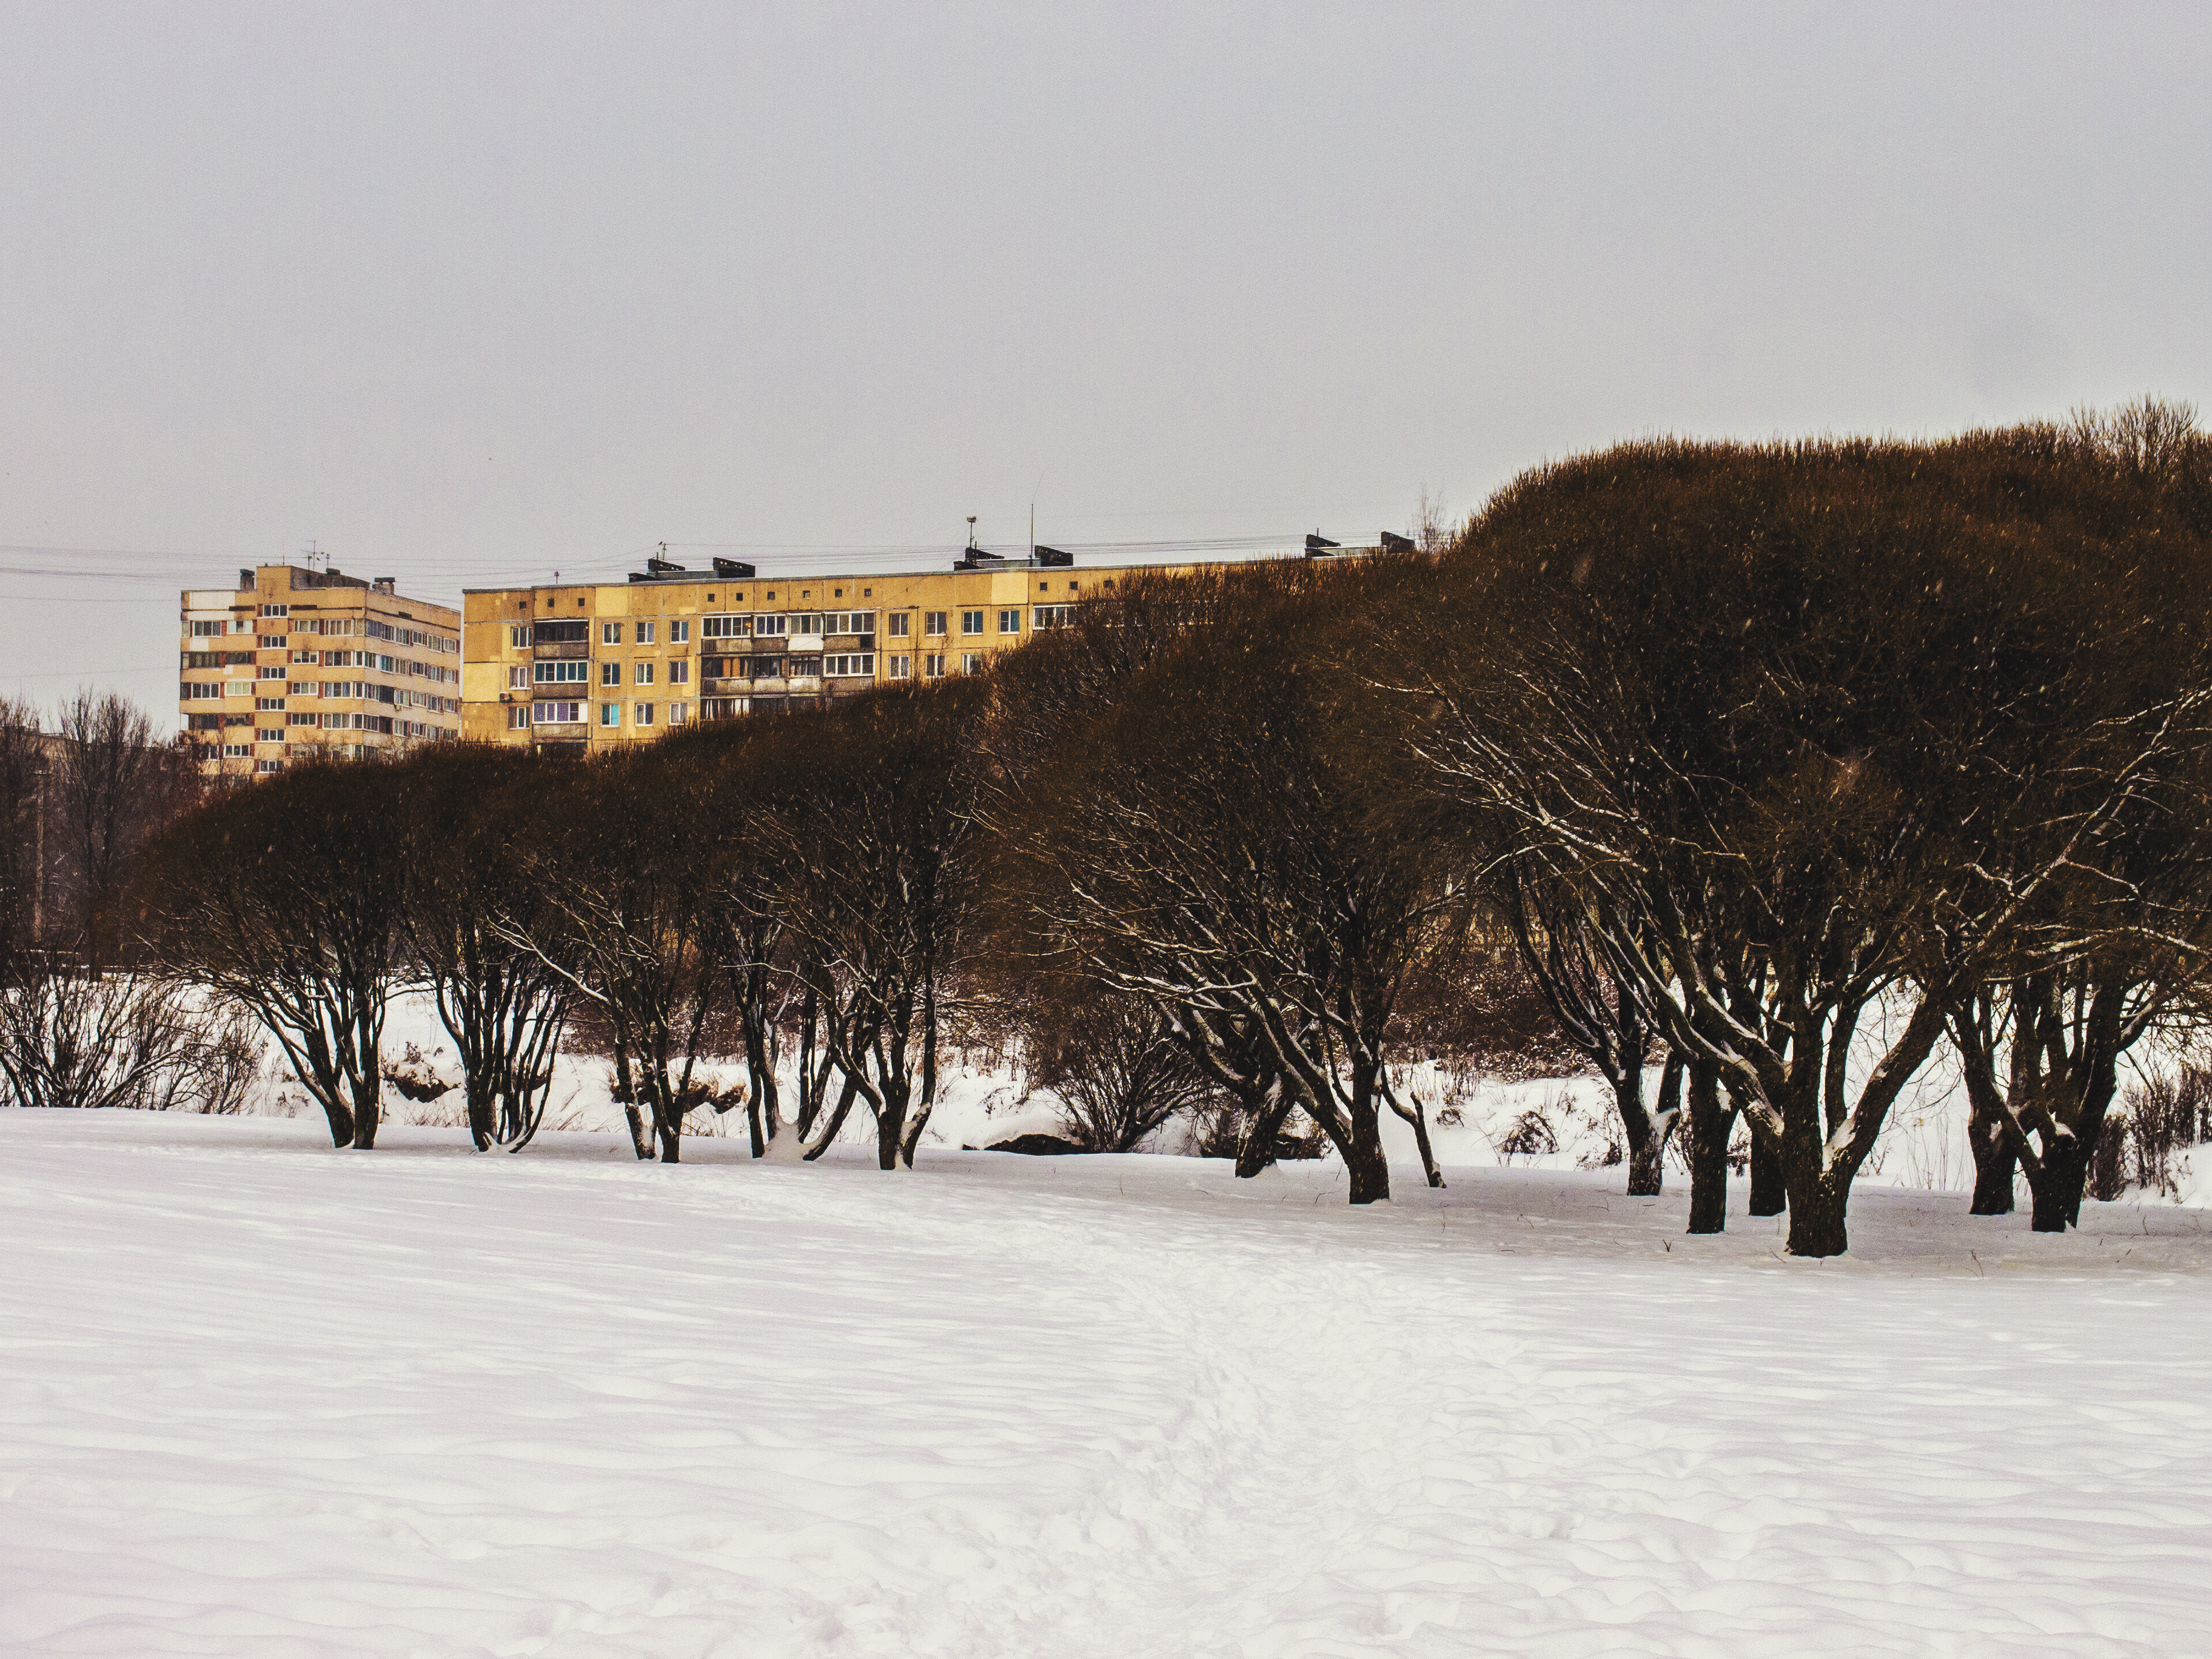
images, sky, building, snow, natural landscape, branch, tree, twig, freezing, horizon, landscape, Tints and shades, wood, plant, frost, trunk, winter, city, evening, precipitation, slope, grass, rectangle, ice